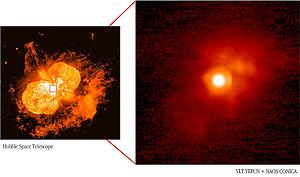
Eta Carinae est un système stellaire comprenant au moins deux étoiles, avec une luminosité totale dépassant cinq millions de fois celle du Soleil. Le système se situe à environ 7 500 années-lumière de la Terre dans la constellation de la Carène. C'est une des plus fameuses étoiles du ciel austral. Eta Carinae est circumpolaire depuis les latitudes plus australes que 30° Sud et n'est jamais visible depuis les latitudes plus boréales qu'environ 30° Nord.